Kurzweil Music Systems

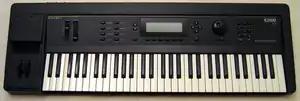
K2000 (1991)

The company's flagship line of synthesizer workstations, the K2xxx series, began to make real headway with the K2000, which introduced the company's acclaimed Variable Architecture Synthesis Technology (V.A.S.T.) engine. Throughout the 1990s, updates and upgrades to the K2000 (and eventually its successors, the K2500 and K2600) ensured that the K2x series was regarded as one of the most powerful and best-sounding synthesizers/samplers available. Although initially very expensive, Kurzweil instruments were popular in top recording studios and for use with music production for film because of their high-quality sounds.